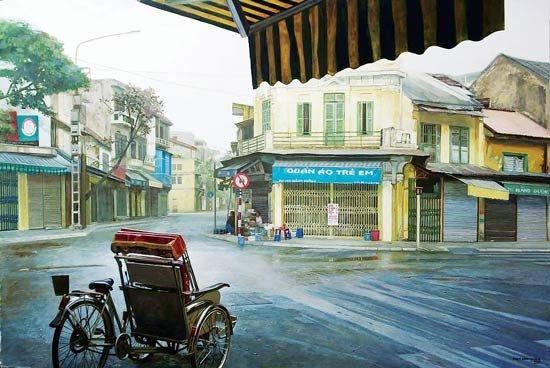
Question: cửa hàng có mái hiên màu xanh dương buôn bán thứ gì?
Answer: quần áo trẻ em